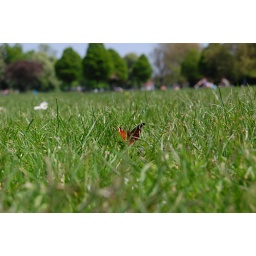
butterfly in the grass